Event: Nepal Earthquake
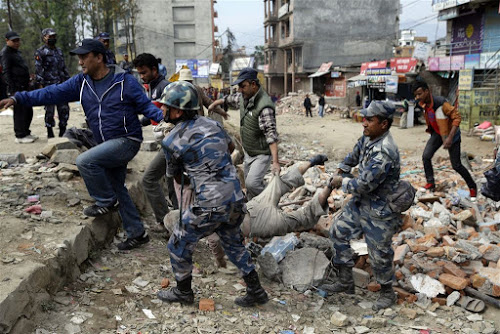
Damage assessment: damage